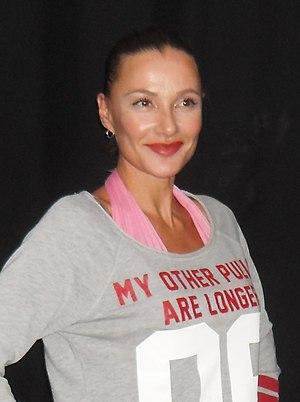
Whigfield, de son vrai nom Sannie Carlson, est une chanteuse danoise de dance, qui s'est notamment fait remarquer en décembre 1993 pour son single Saturday Night.